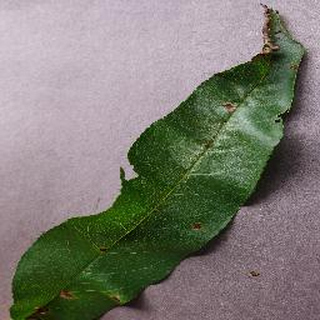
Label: peach_bacterial_spot